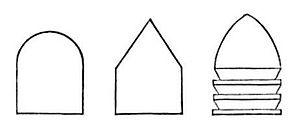
François Tamisier est un officier d'artillerie et un homme politique français du XIXᵉ siècle. Il améliora les performances des armes à canon rayé, notamment par l'introduction de cannelures sur les projectiles.
Henri-Gustave Delvigne était un militaire et inventeur français. Officier d'infanterie dans la Garde Royale, il a démissionné de l'armée à la suite de la Révolution de Juillet. Delvigne a révolutionné la technologie du fusil et donné son nom à une arme.